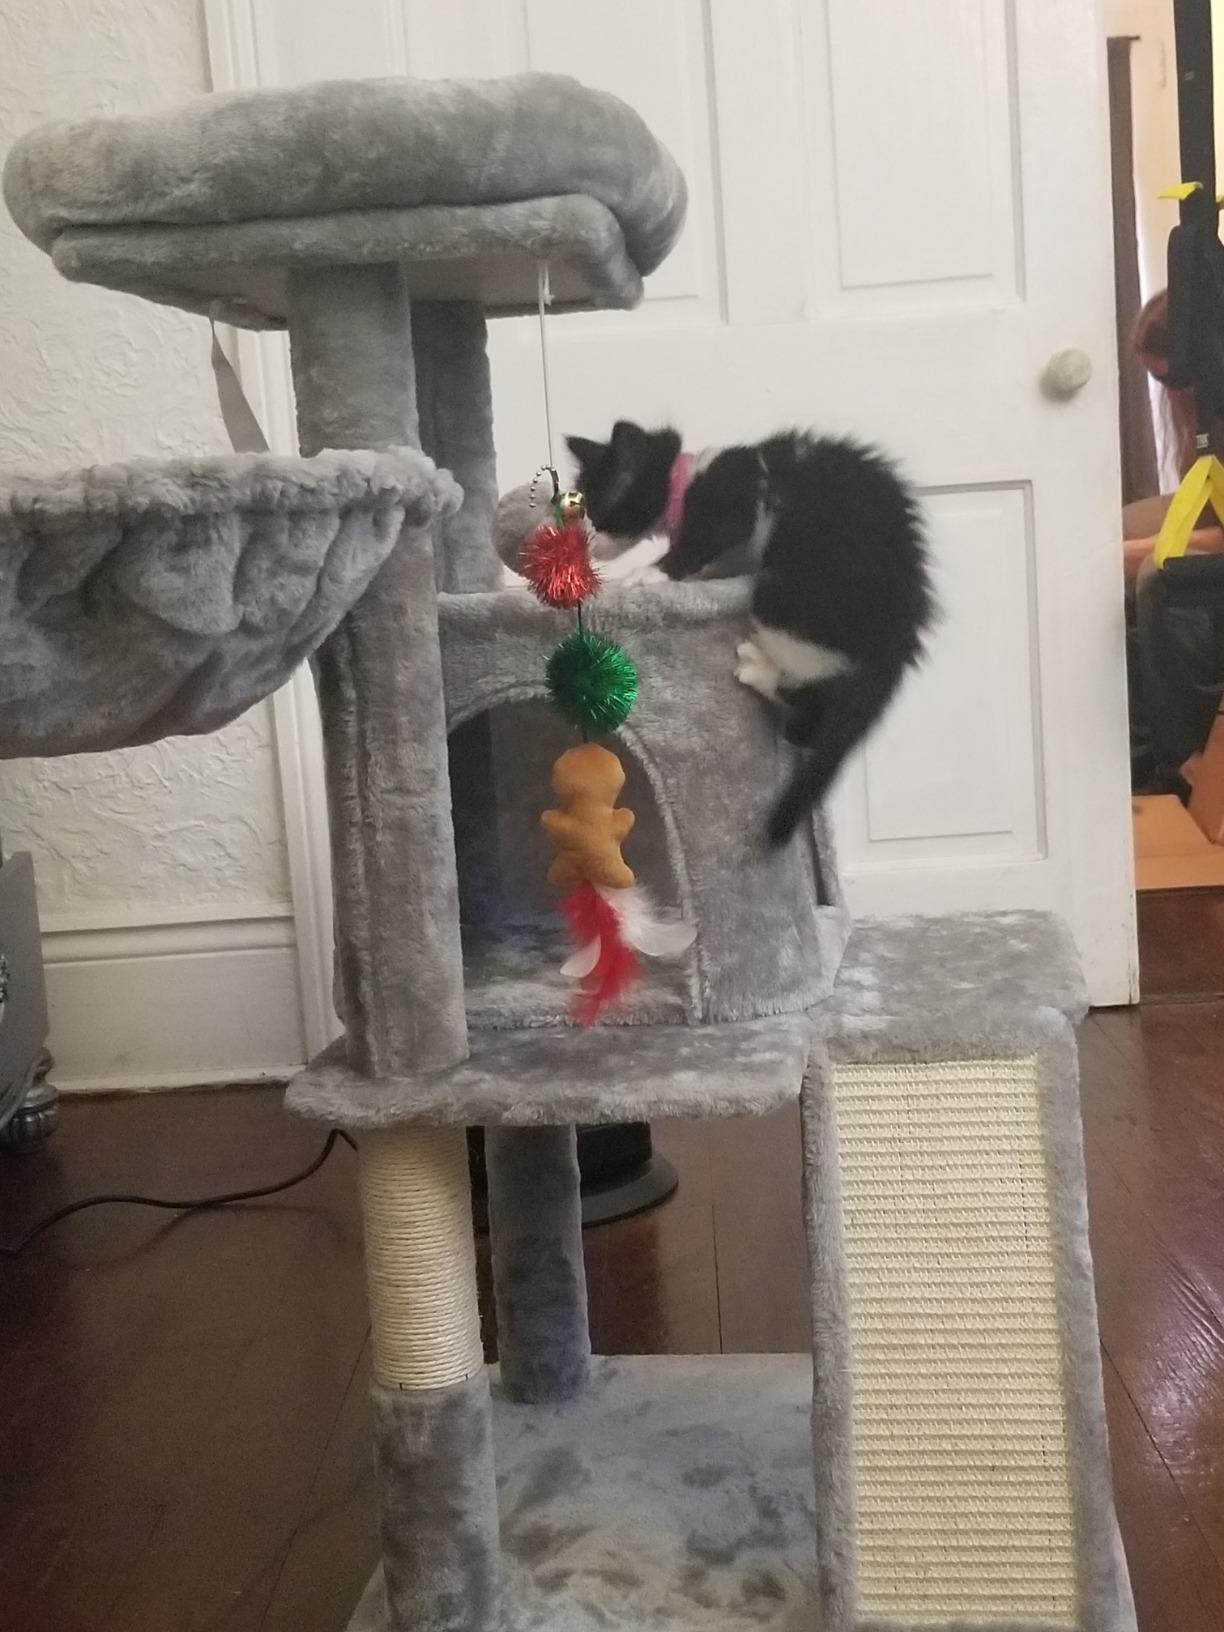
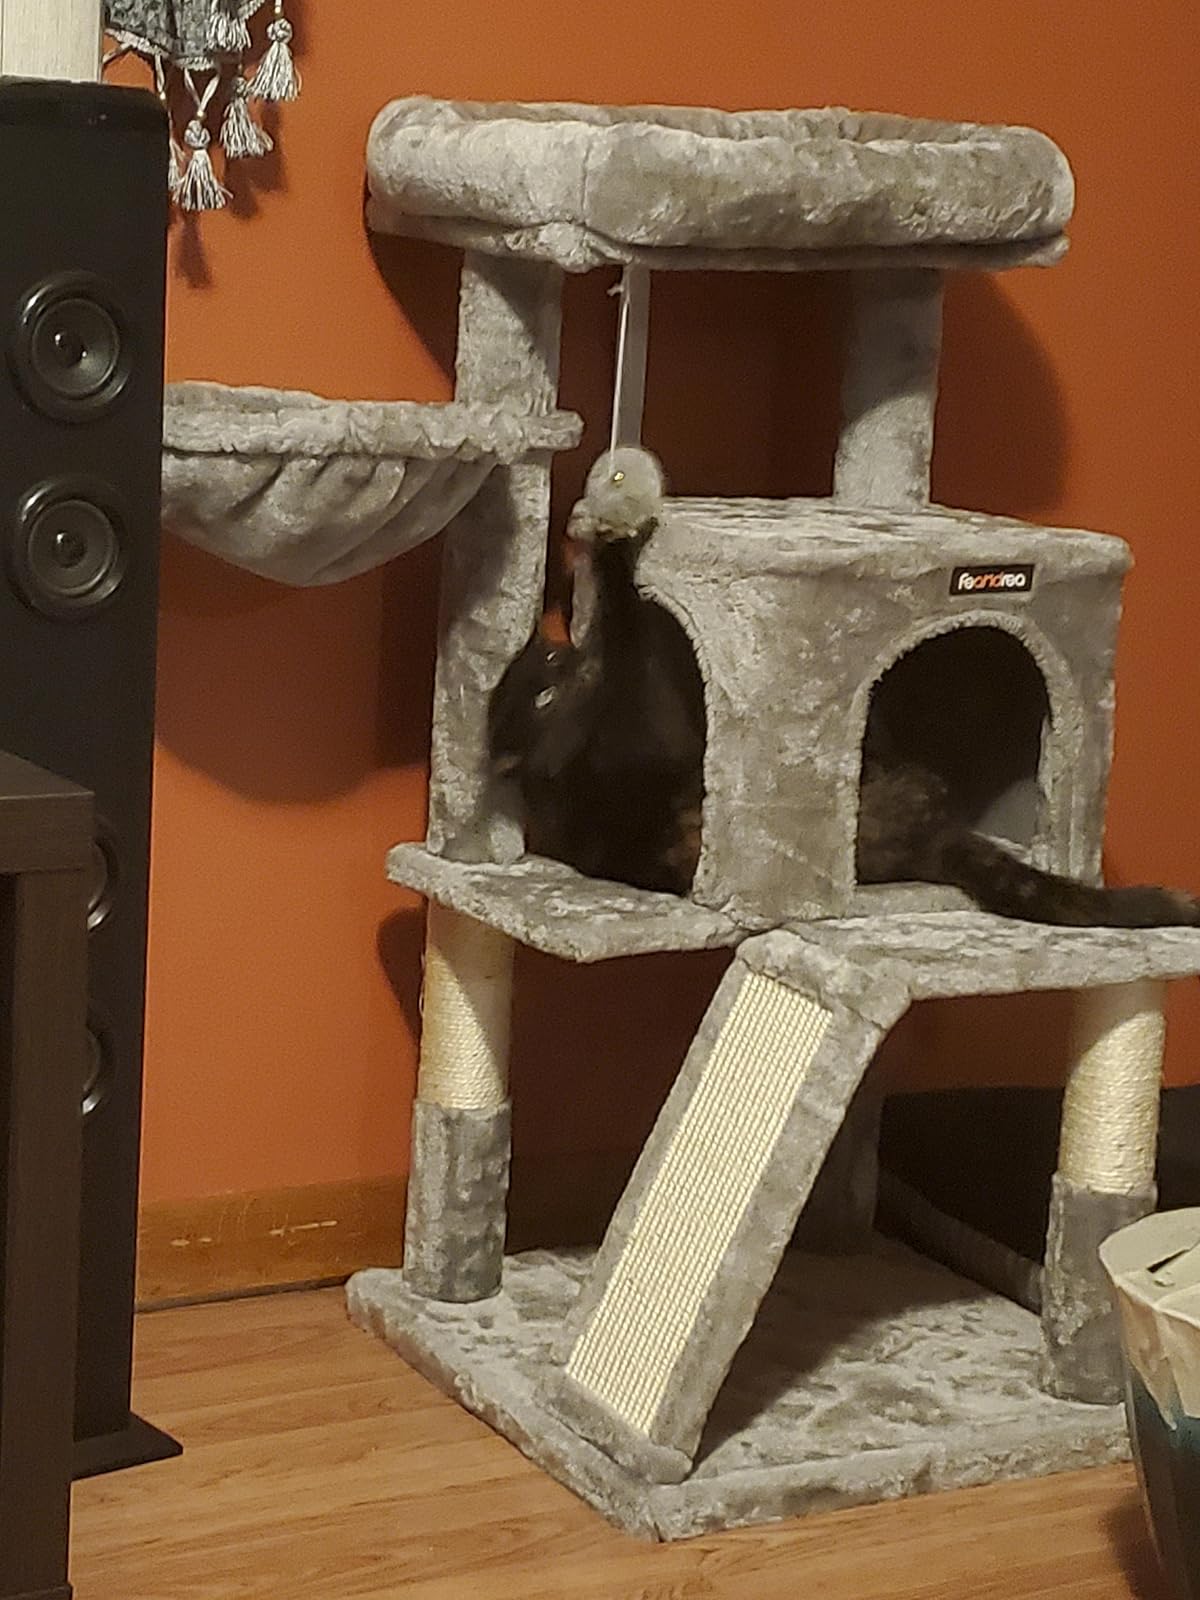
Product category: items_cat tree
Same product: yes